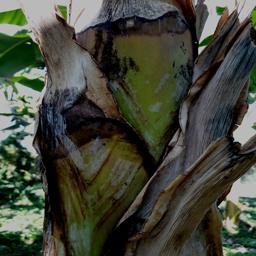
Label: BACTERIAL SOFT ROT